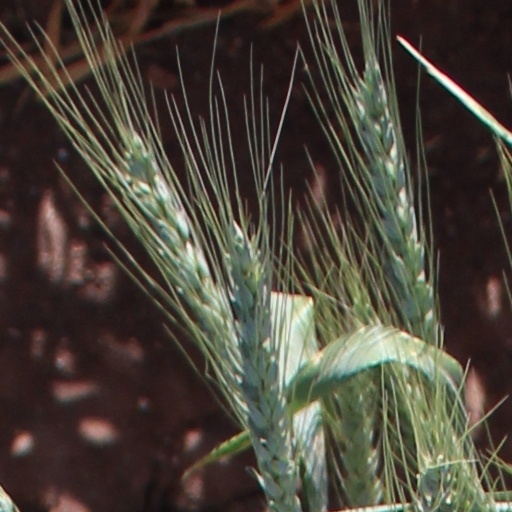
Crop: wheat